Servílio de Oliveira

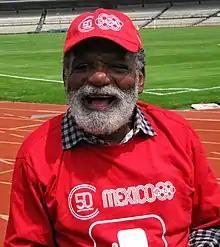
Oliveira in Mexico City, 2018

Servílio Sebastião de Oliveira (born May 6, 1948 in São Paulo) is a former Brazilian Olympic bronze medalist . In 1968, he became the first Brazilian boxer ever to win an Olympic medal. It occurred at the 1968 Summer Olympics in Mexico City. An eye injury forced his retirement from professional boxing. He made a comeback and won two bouts in 1977, then re-retired with a record of 19–0.